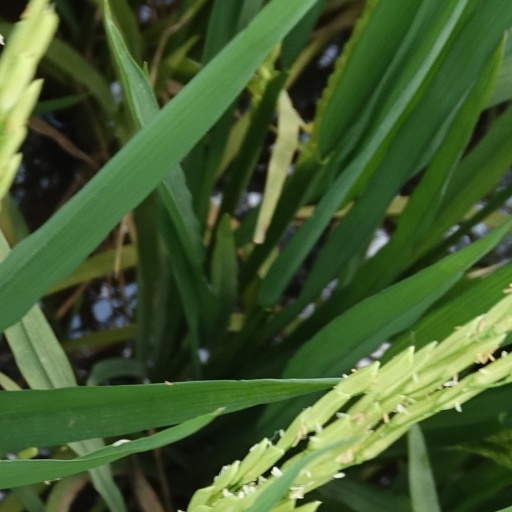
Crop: rice